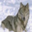
Label: wolf